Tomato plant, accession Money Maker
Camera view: horizontal (90 deg, fisheye); turntable rotation: 30 degrees
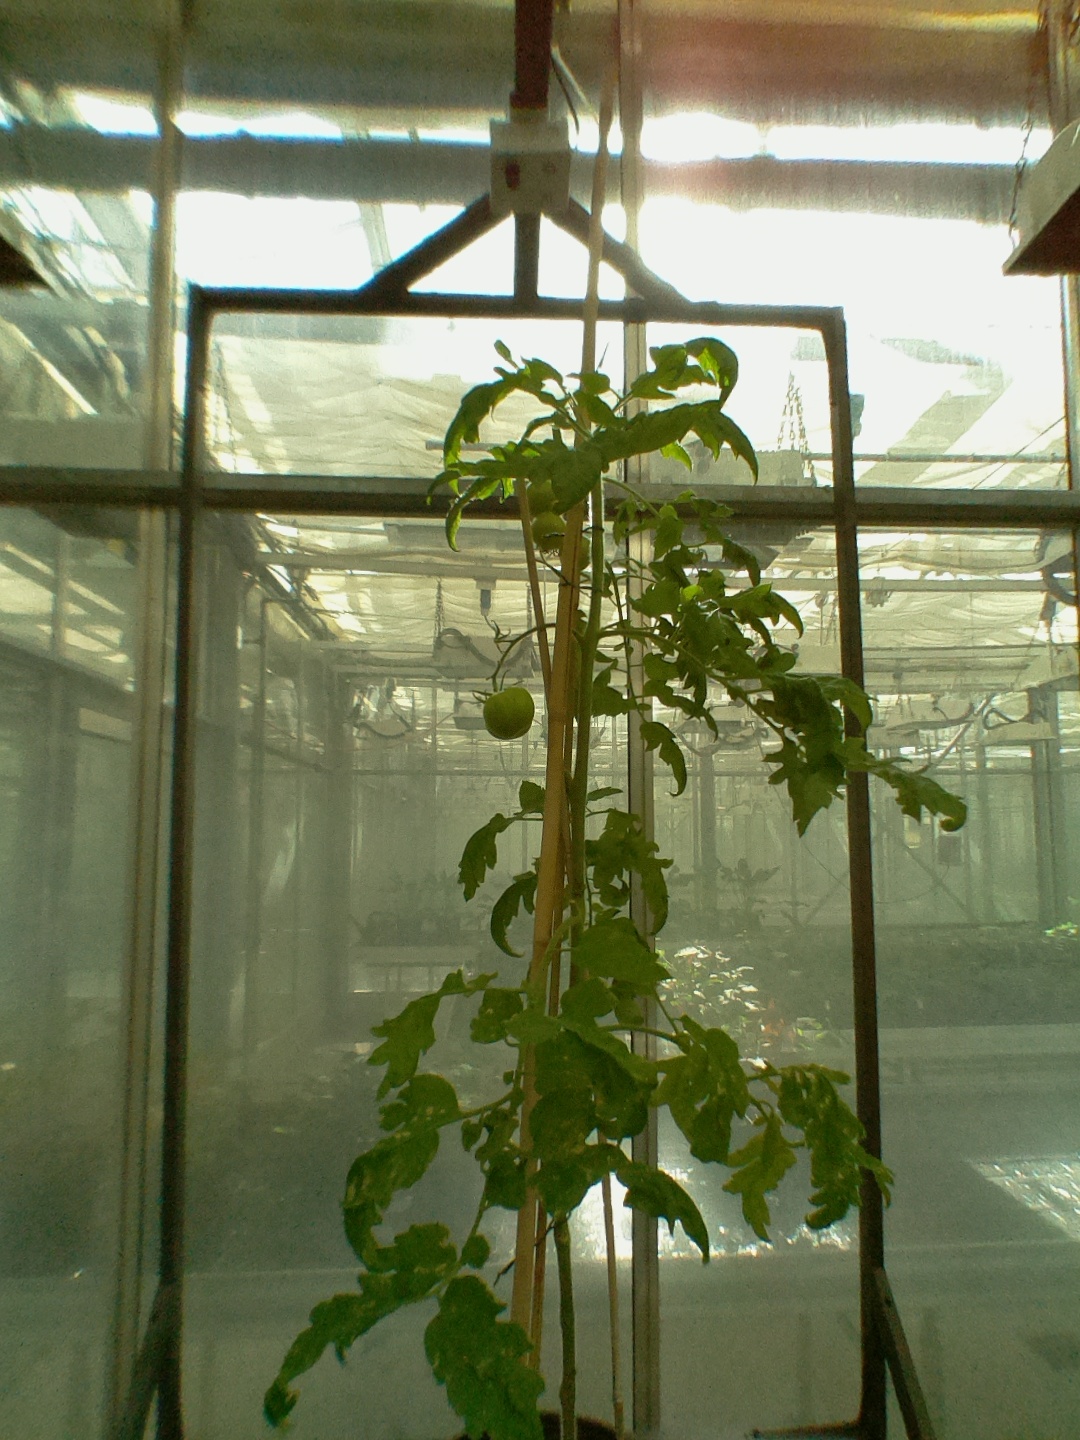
BBCH growth stage 77: 70%-80% of final fruit size